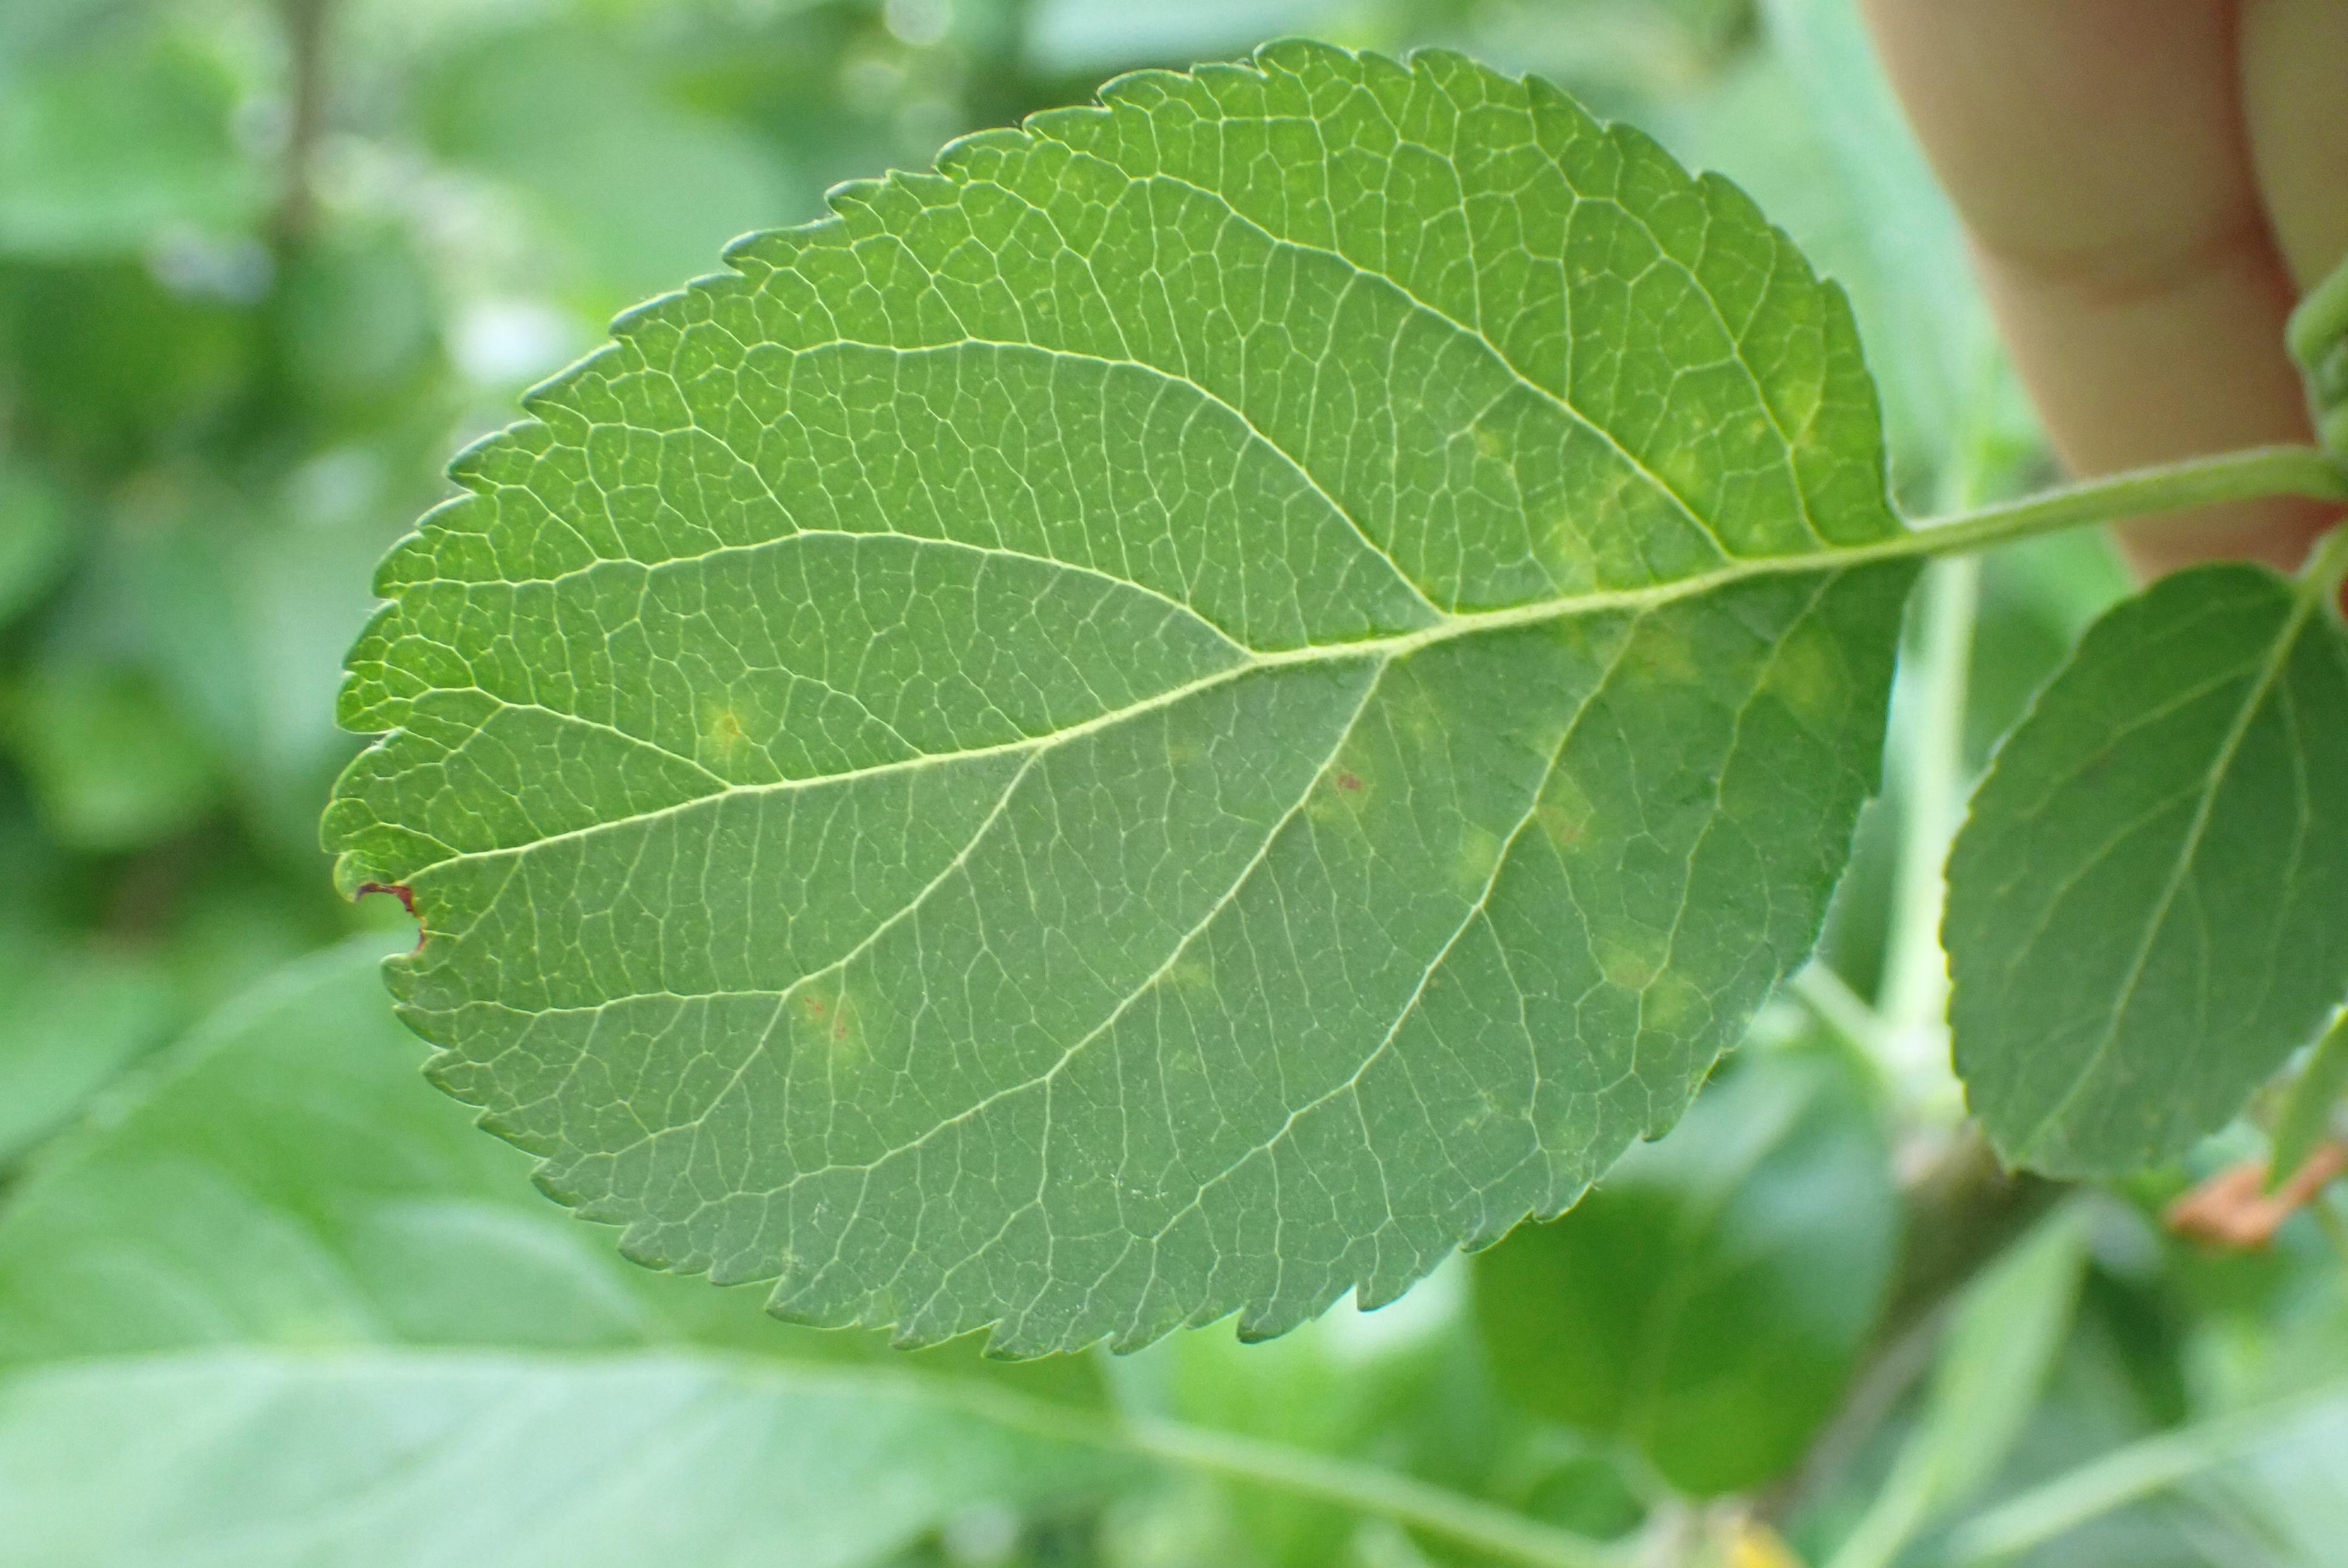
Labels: scab